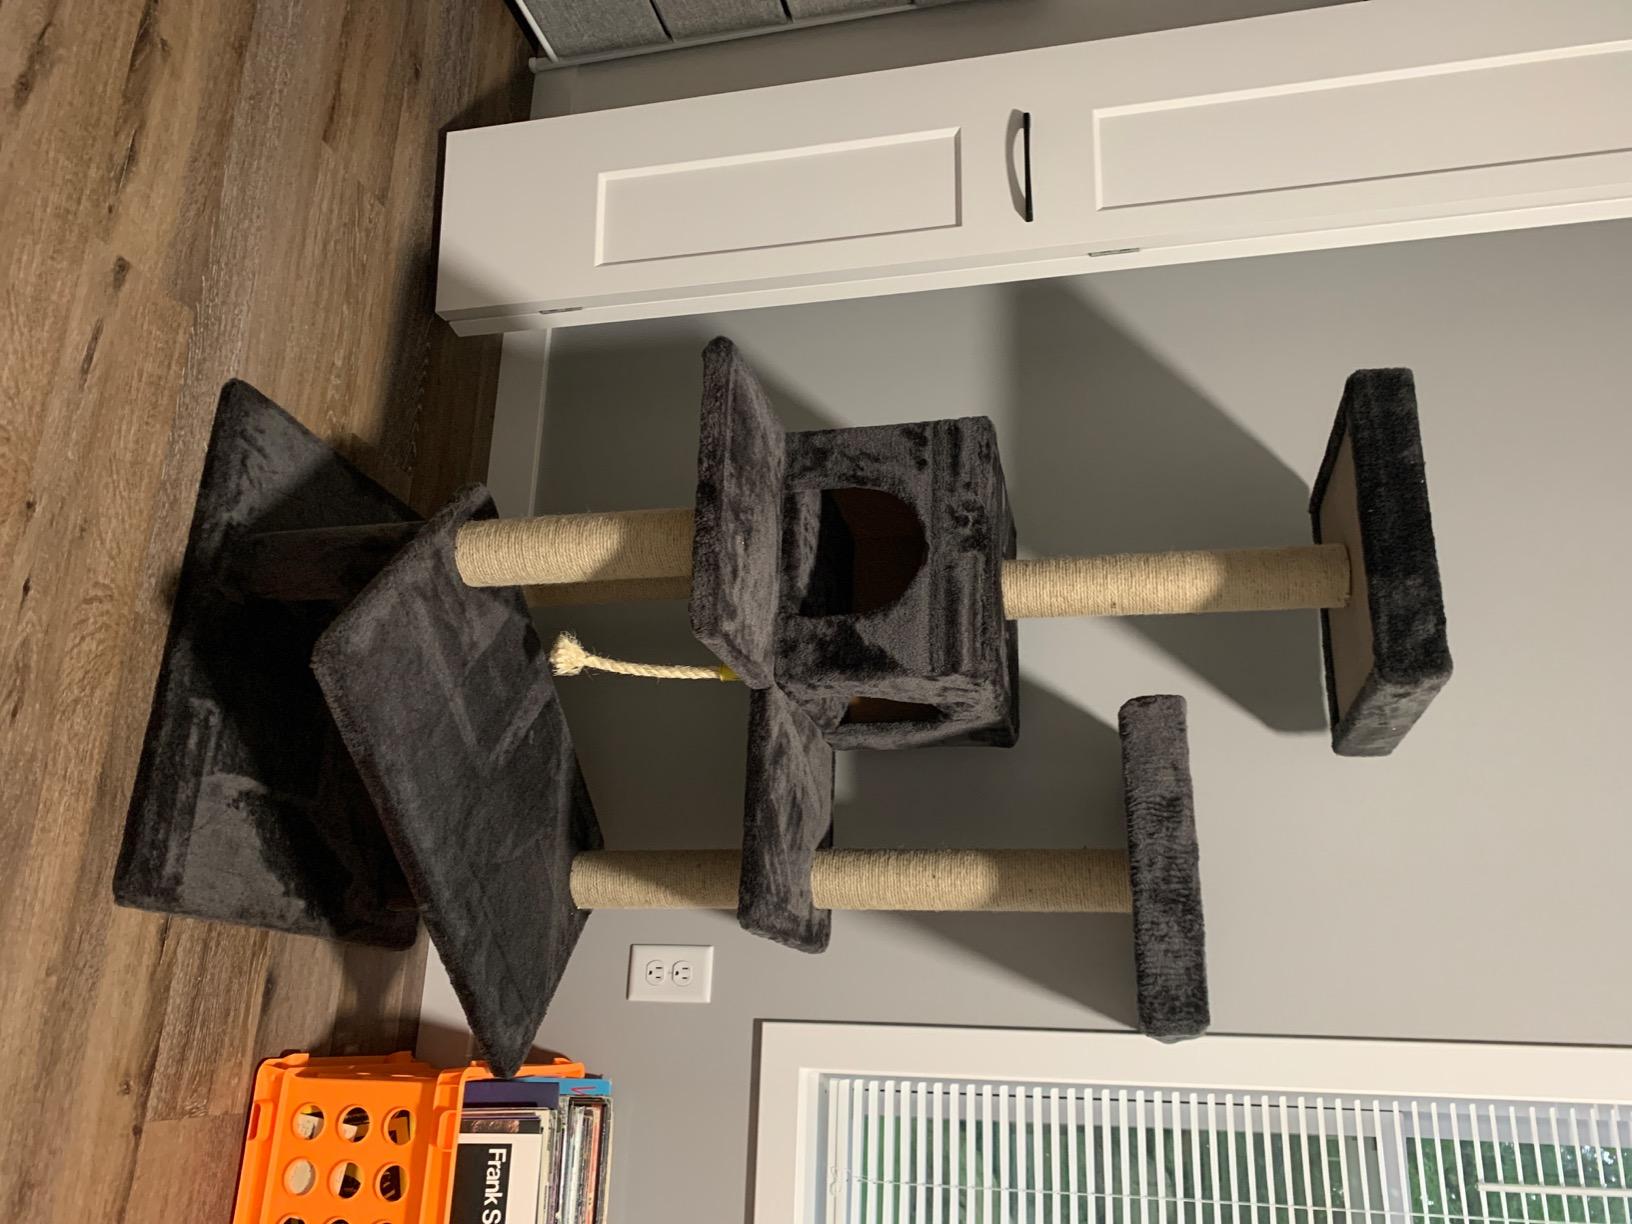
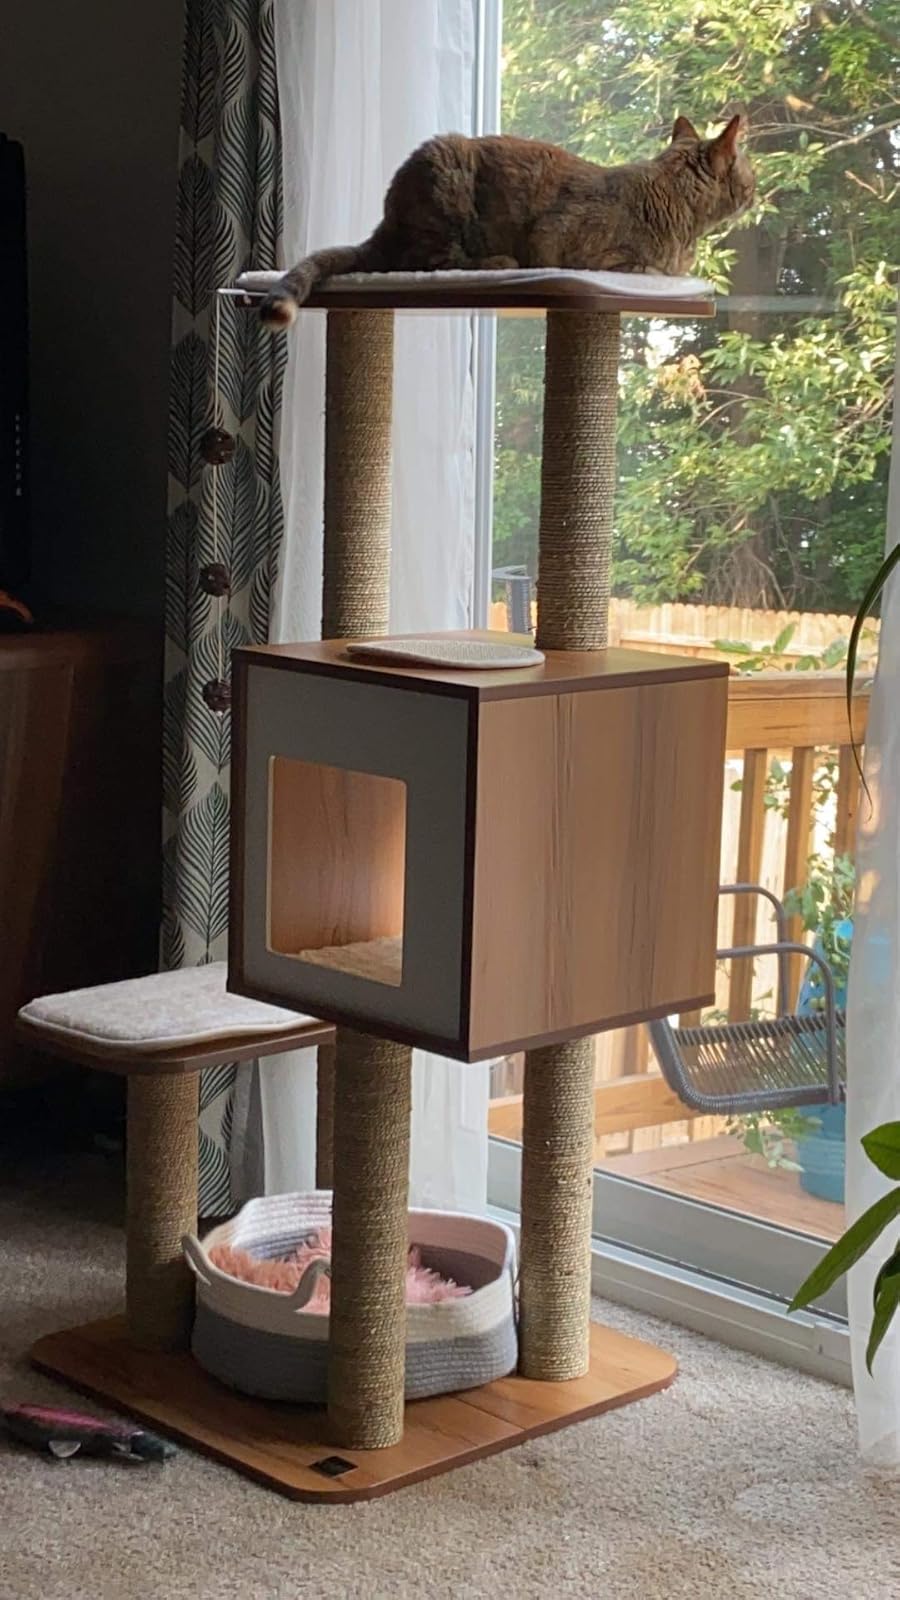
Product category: items_cat tree
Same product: no